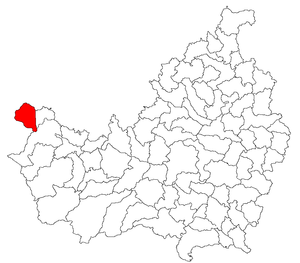
Negreni est une commune de Transylvanie, en Roumanie, dans le județ de Cluj. Elle est composée des villages de Negreni, Bucea et Prelucele.